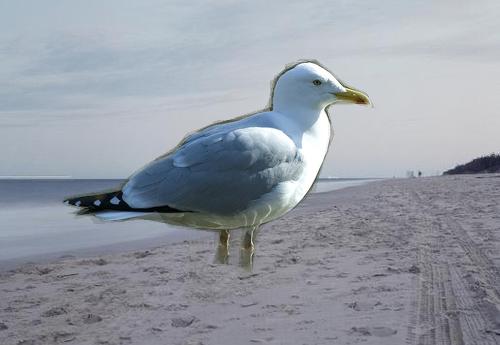
Bird species: Herring_Gull
Bird type: waterbird
Background: water